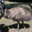
Label: bird